Hermann Kopp

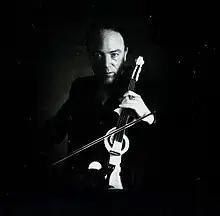
Hermann Kopp

Hermann Kopp (born 21 August 1954, in Stuttgart) is a German composer and musician, presently living in Barcelona, Spain.